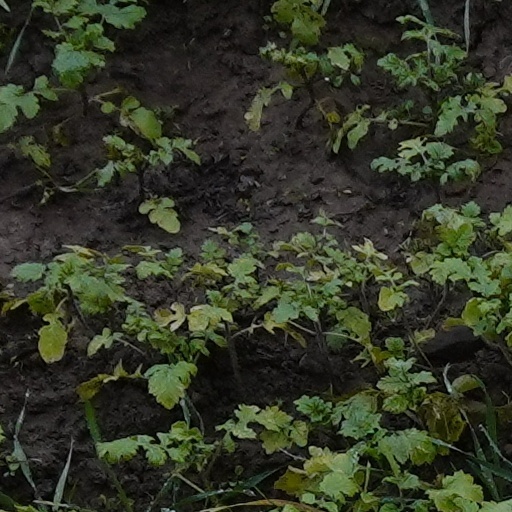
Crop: wheat